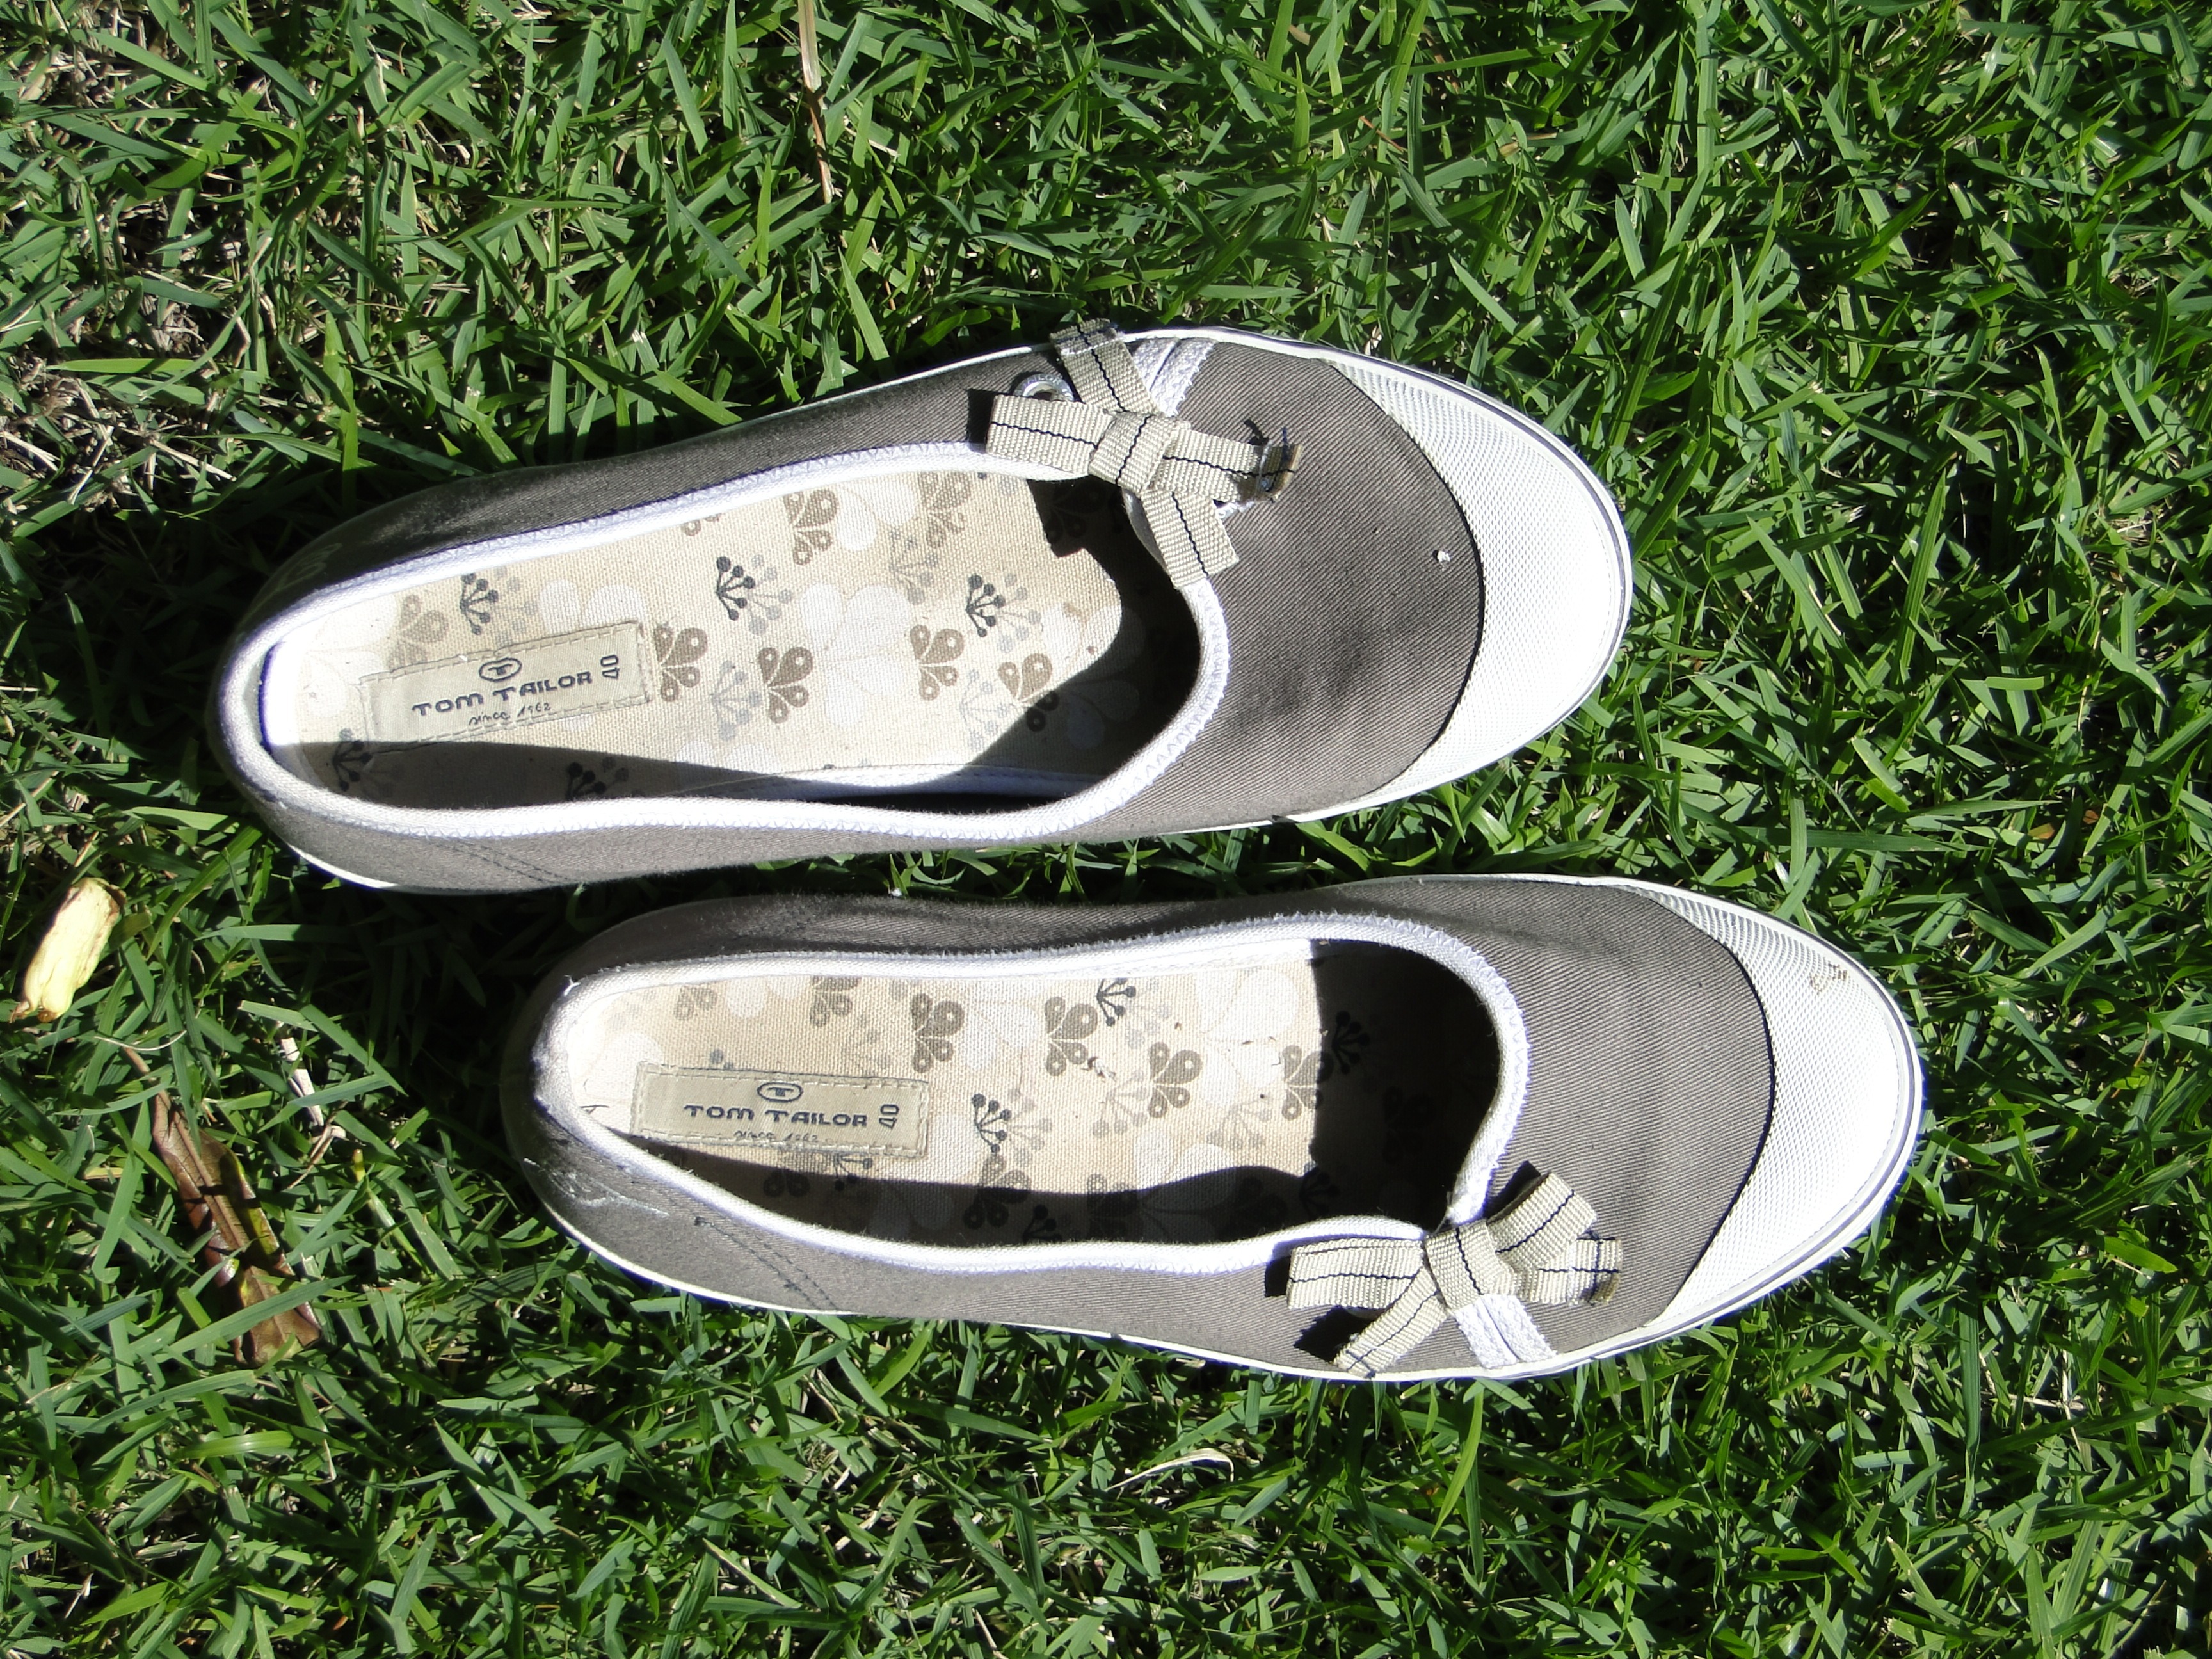
grass, shoe, feet, foot, fashion, slipper, product, barefoot, shoes, footwear, pair, wear, accessory, comfortable, outdoor shoe